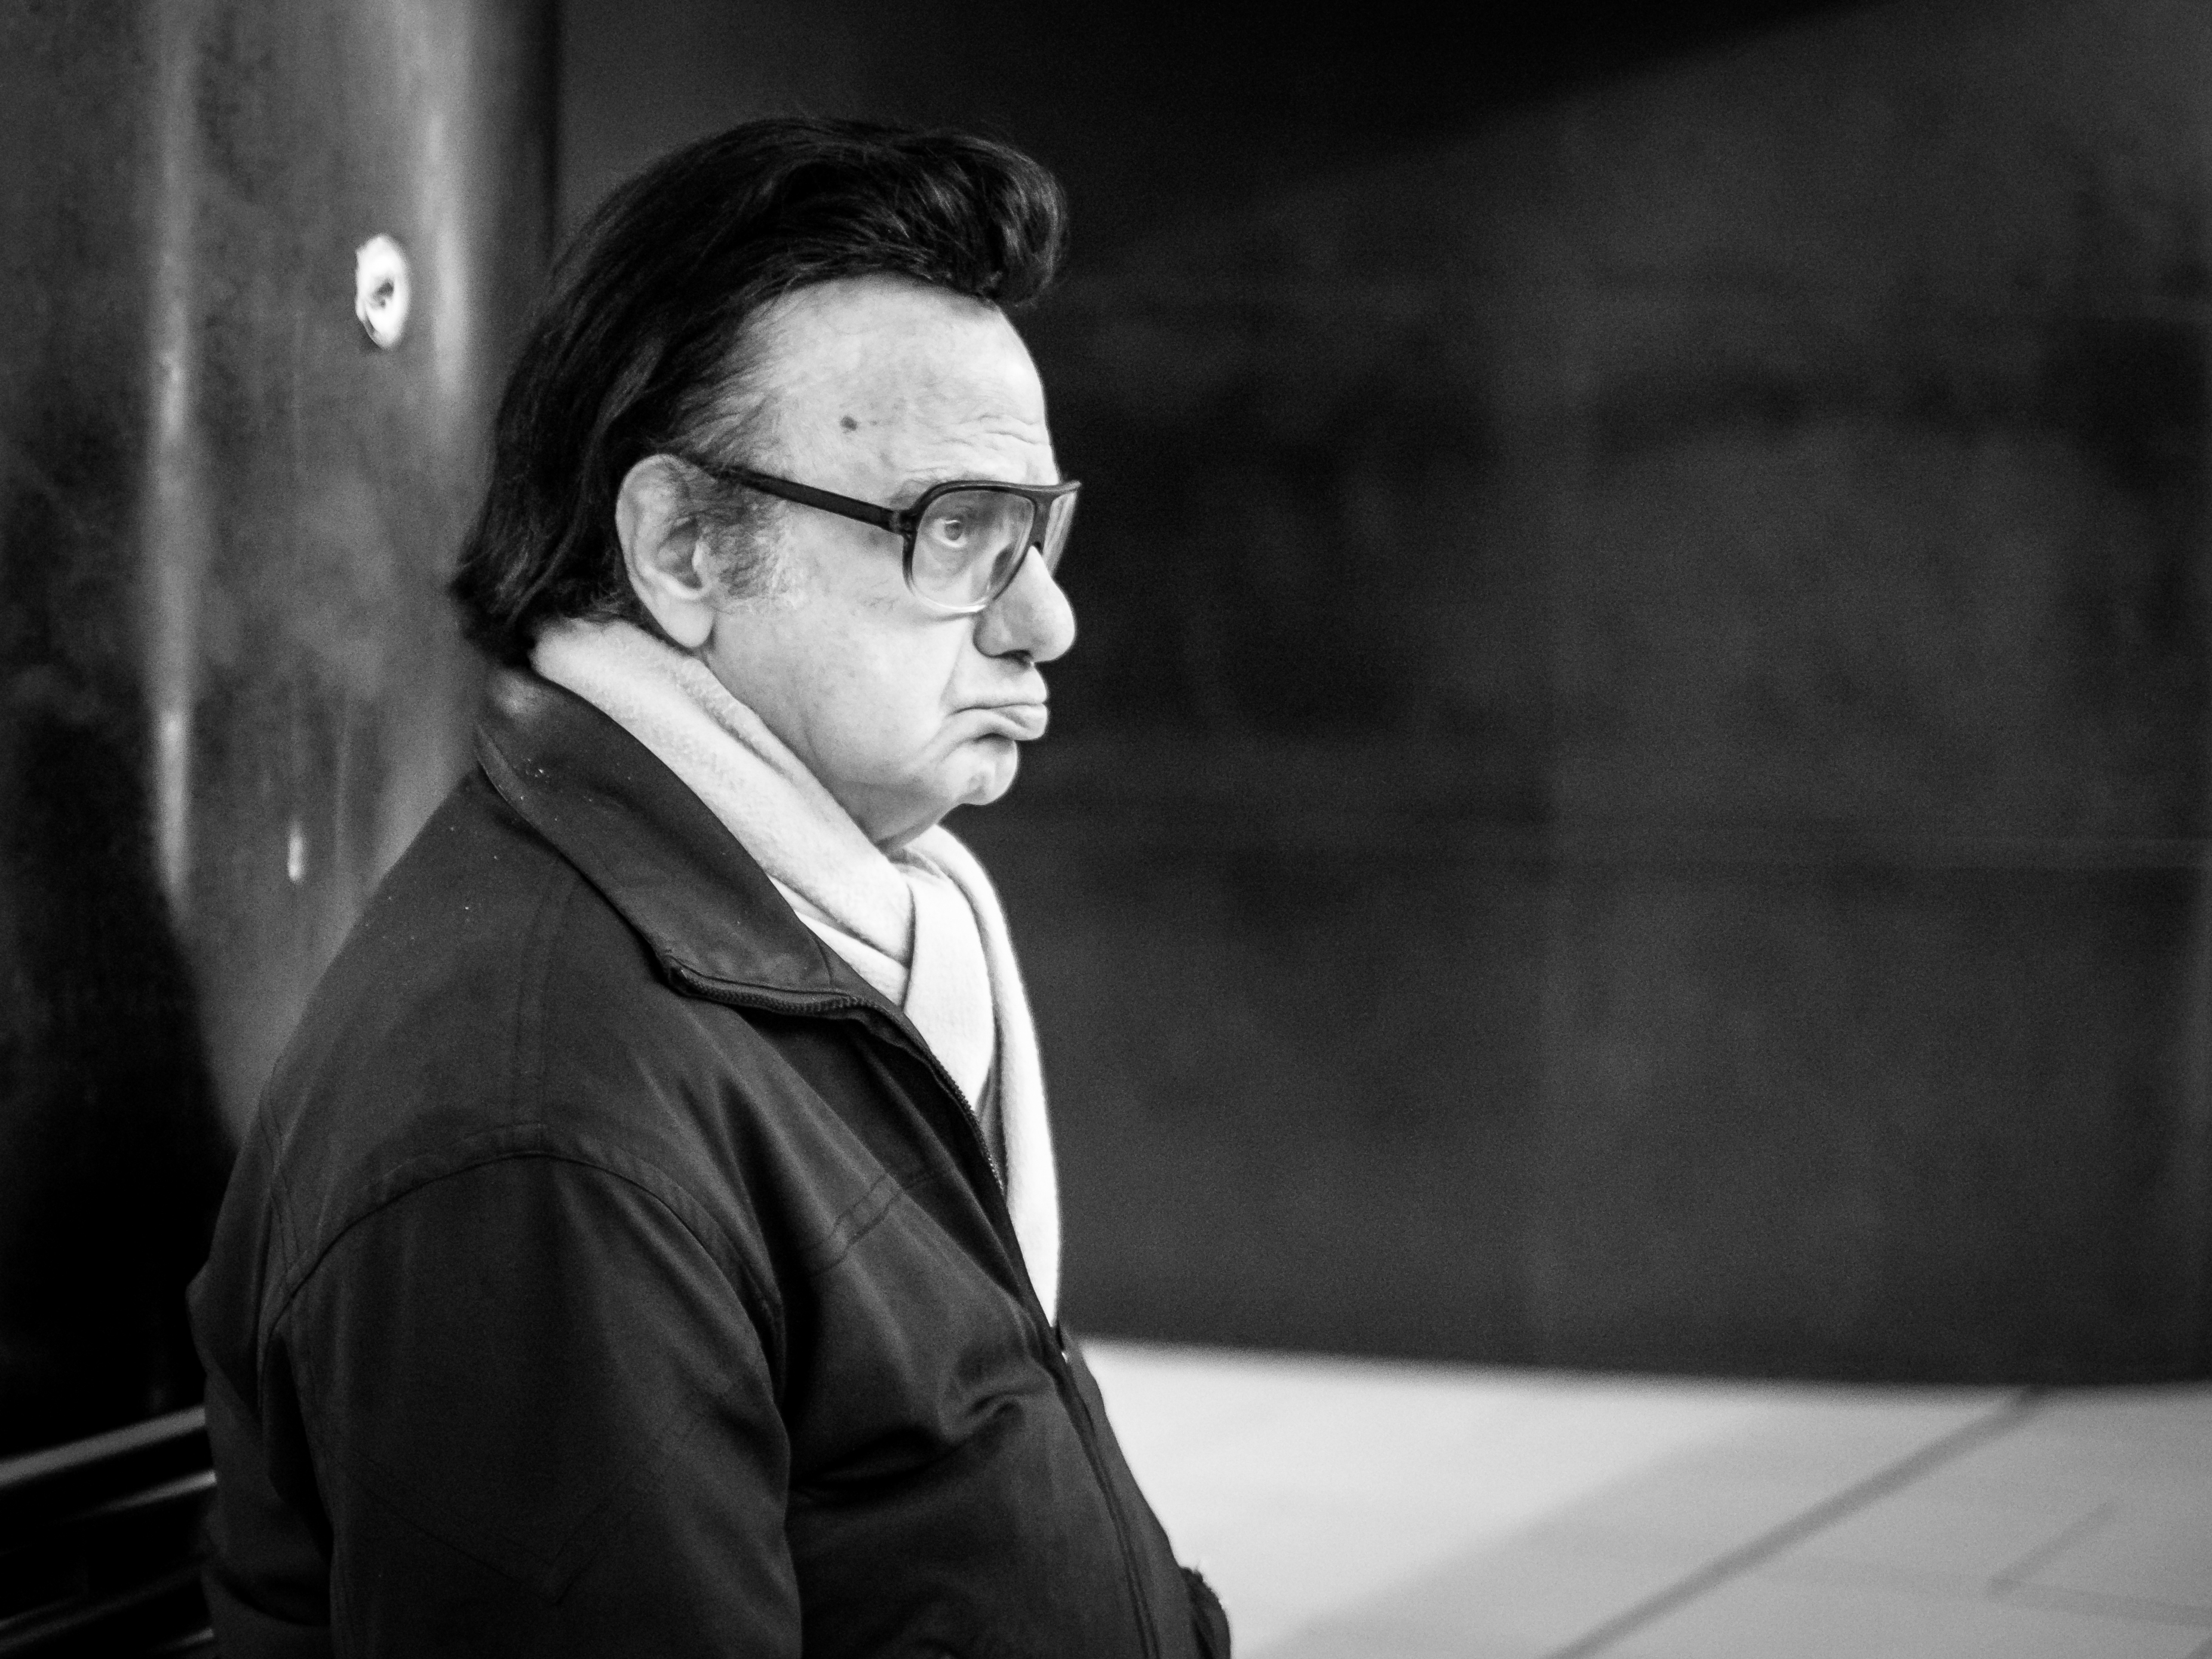
man, black and white, white, photography, male, portrait, darkness, black, monochrome, photograph, monochrome photography, film noir, human positions